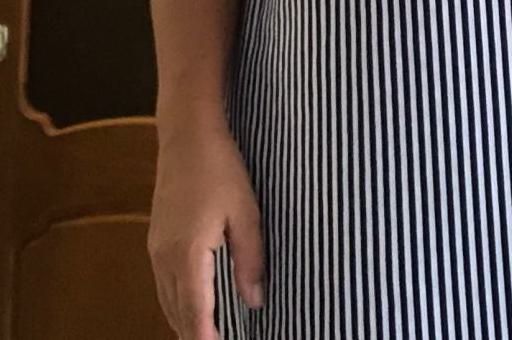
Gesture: no_gesture